Sarghi Jammu

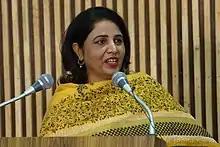
Jammu at Punjabi University on 5 April 2022

Sarghi Jammu is a Punjabi author and academic. She was one of the finalists for the 2021 Dhahan Prize for her short-story collection "Apne Apne Marseia".